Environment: real
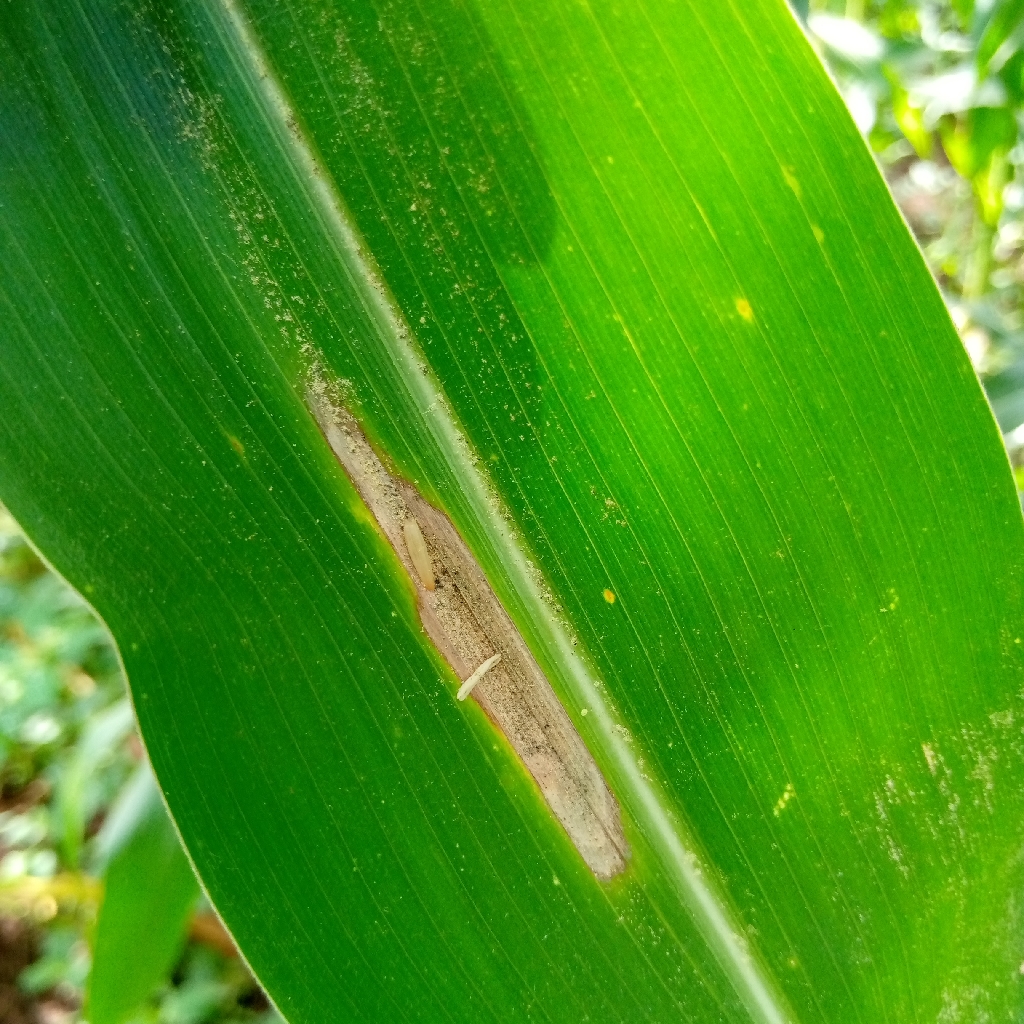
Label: northern_corn_leaf_blight